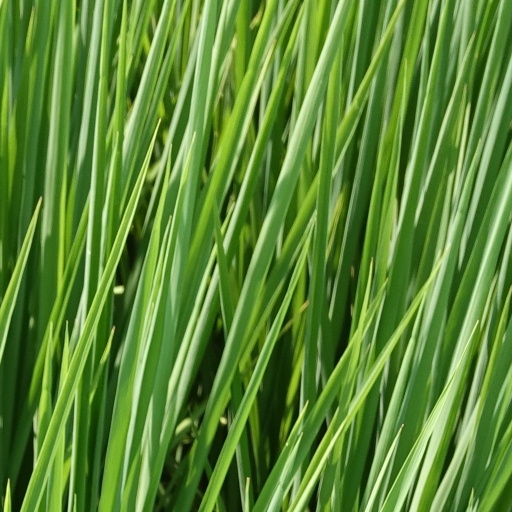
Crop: rice